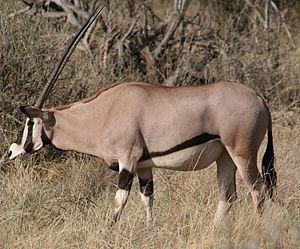
L'oryx beïsa, ou oryx d'Afrique de l'Est est un animal que l'on retrouve principalement dans les steppes et semi-déserts de la Corne de l'Afrique, ainsi que partiellement en Tanzanie. Deux sous-espèces existent, l'oryx beïsa et l'oryx à oreilles frangées. Dans le passé, un certain taxinomiste les a considéré comme une sous-espèce de l'Oryx gazella, mais les classifications modernes en font généralement une espèce à part entière. Ils sont génétiquement distincts : le nombre de chromosomes diploïdes est de 58 pour le beïsa et 56 pour l'oryx gazelle.